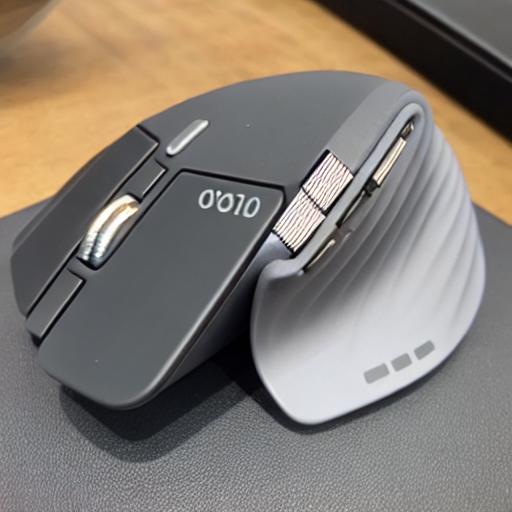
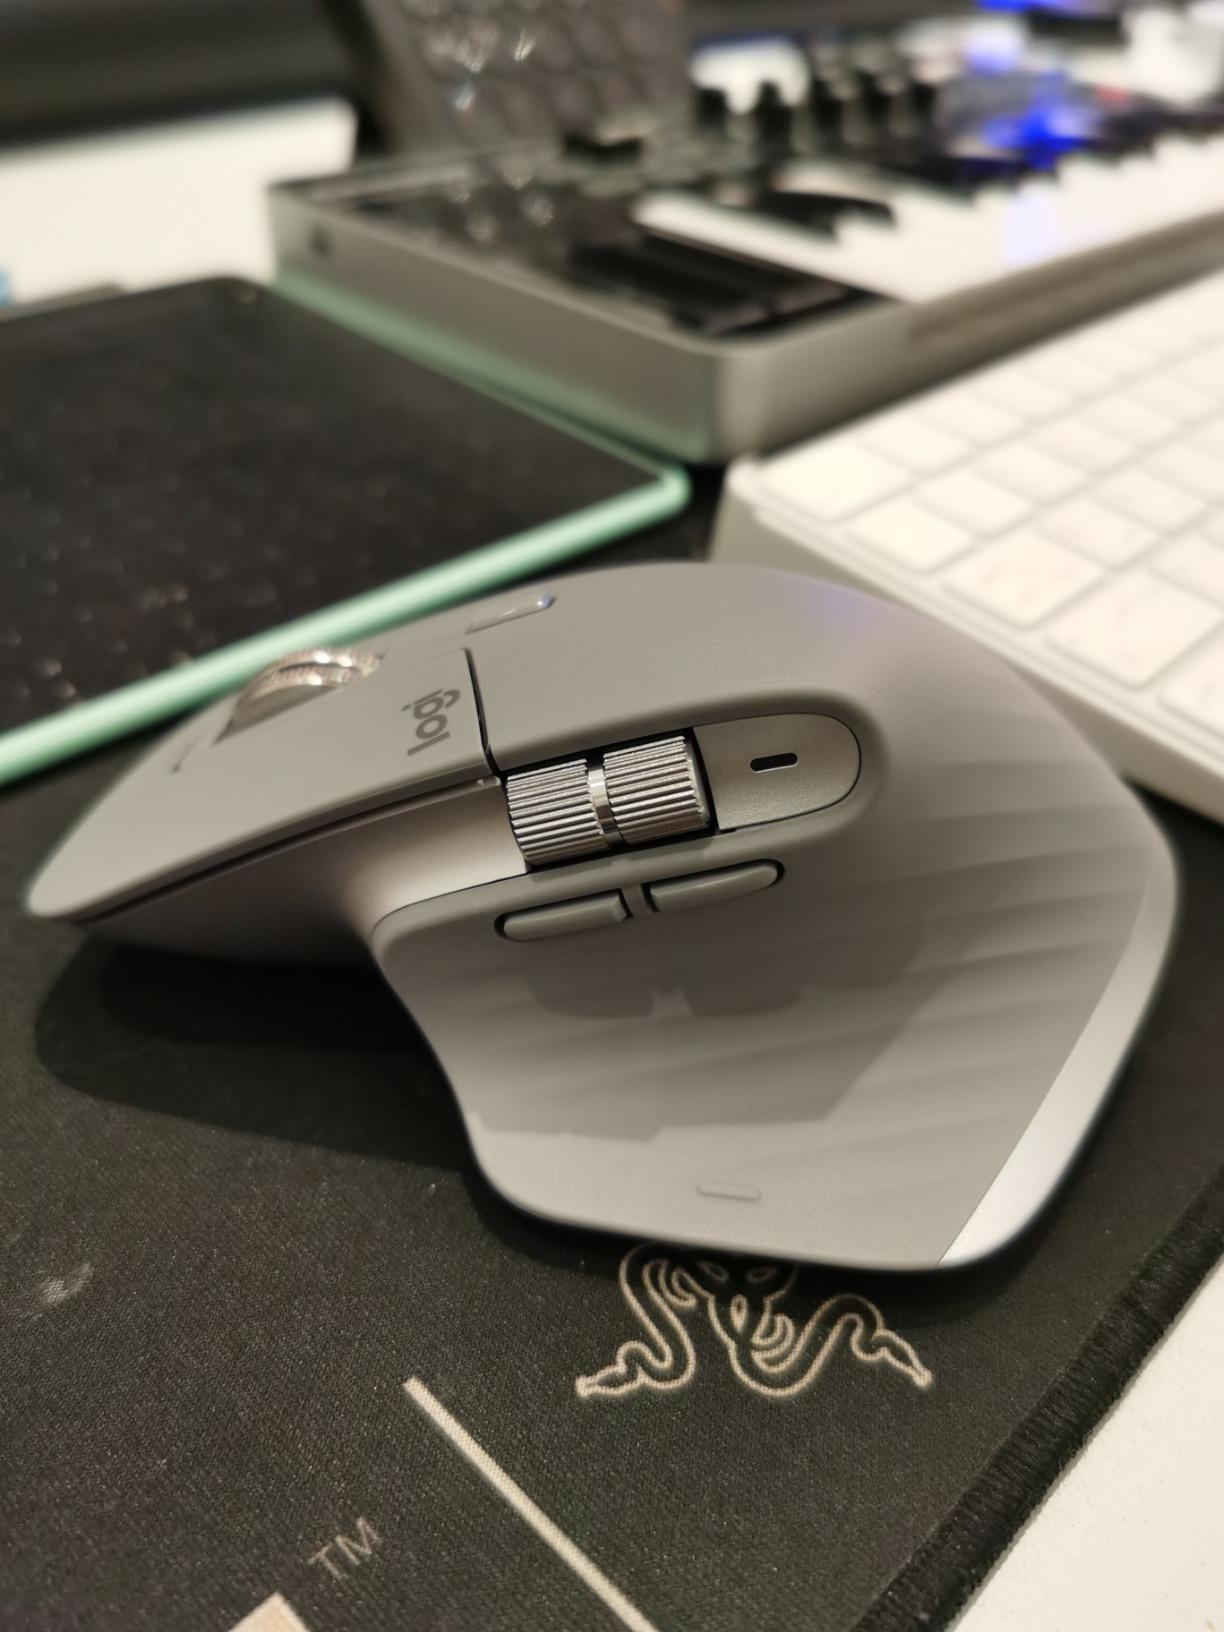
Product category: mouse
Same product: no